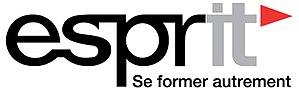
Logo officiel de l'École supérieure privée d'ingénierie et de technologie - ESPRIT
L'École supérieure privée d'ingénierie et de technologie ou ESPRIT est une école d'ingénieurs privée de Tunisie basée à l'Ariana et agréée par le ministère de l'Enseignement supérieur et de la Recherche scientifique.